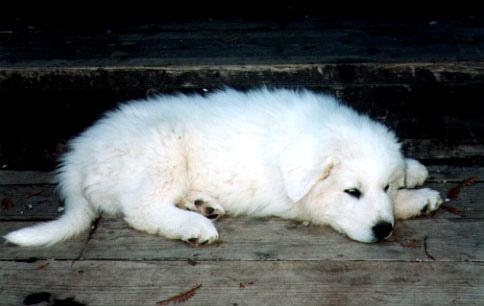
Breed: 225-n000073-Great_Pyrenees